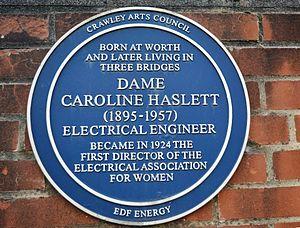
Caroline Harriet Haslett est une ingénieur en électricité et féministe britannique. Elle fut première secrétaire de la Women's Engineering Society, fondatrice et rédacteur en chef du journal The Woman Engineer.